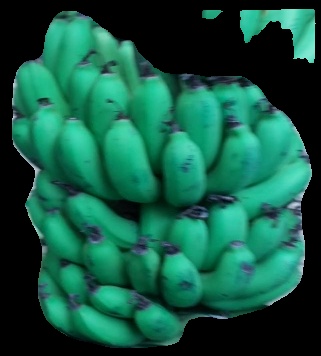
Variety: pachbale
Grade: grade2